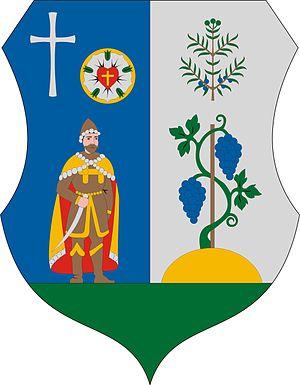
Kaskantyú est un village et une commune du comitat de Bács-Kiskun en Hongrie.